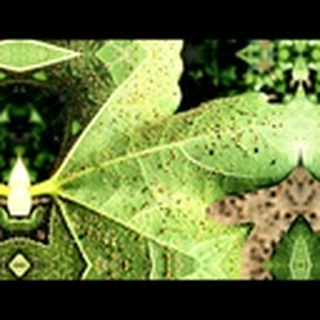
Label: cotton_aphids